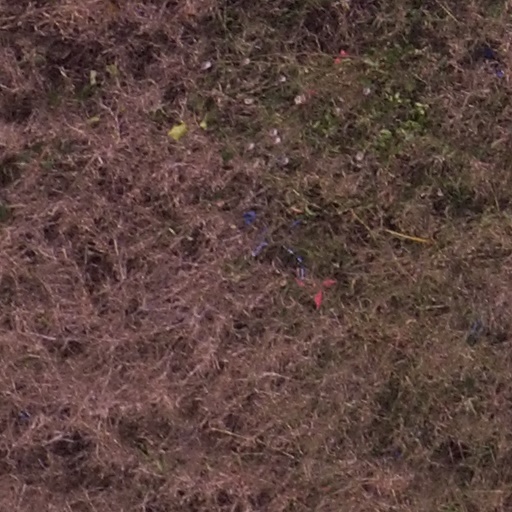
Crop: maize; corn